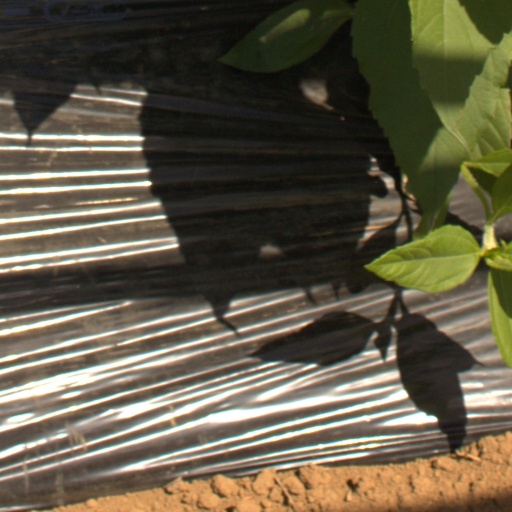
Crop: Jerusalem artichoke